Hawa Mahal, Visakhapatnam

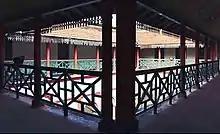
The interior portion of Hawa Mahal, Visakhapatnam

The palace resembles a blend of Gothic Andhra architecture that was prevalent in the region. It is a unique two storied symmetrical building made of stone with twin octagonal projections on either side. The wooden windows are framed by segmented arched openings and the high Madras roofing within the halls are extensively employed by Burma teak to ensure cool comfort during the scorching hot summers of the Eastern Coast. The main structure has semi-circular arched verandahs and the rectangular wooden windows in the central porch with ventilators leading into the palace. The building has sixteen rooms and a massive hall that hosted dinners and parties for the royal guests.